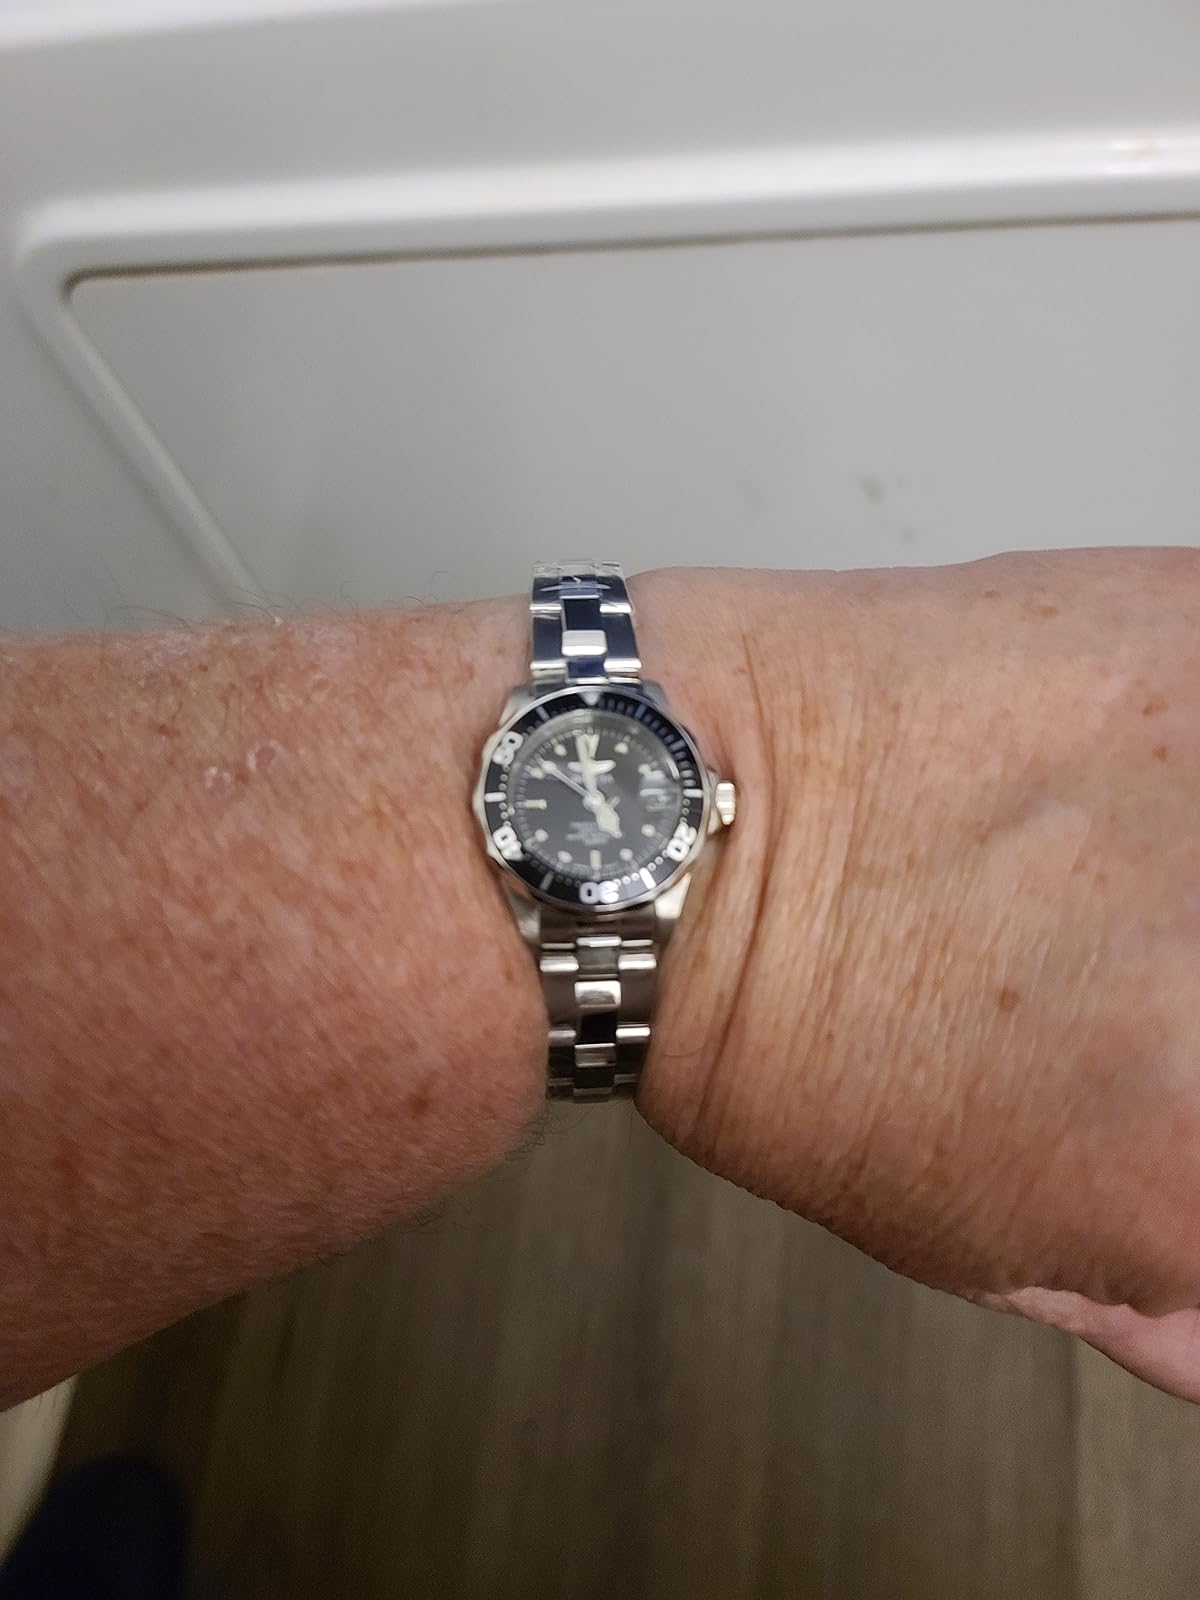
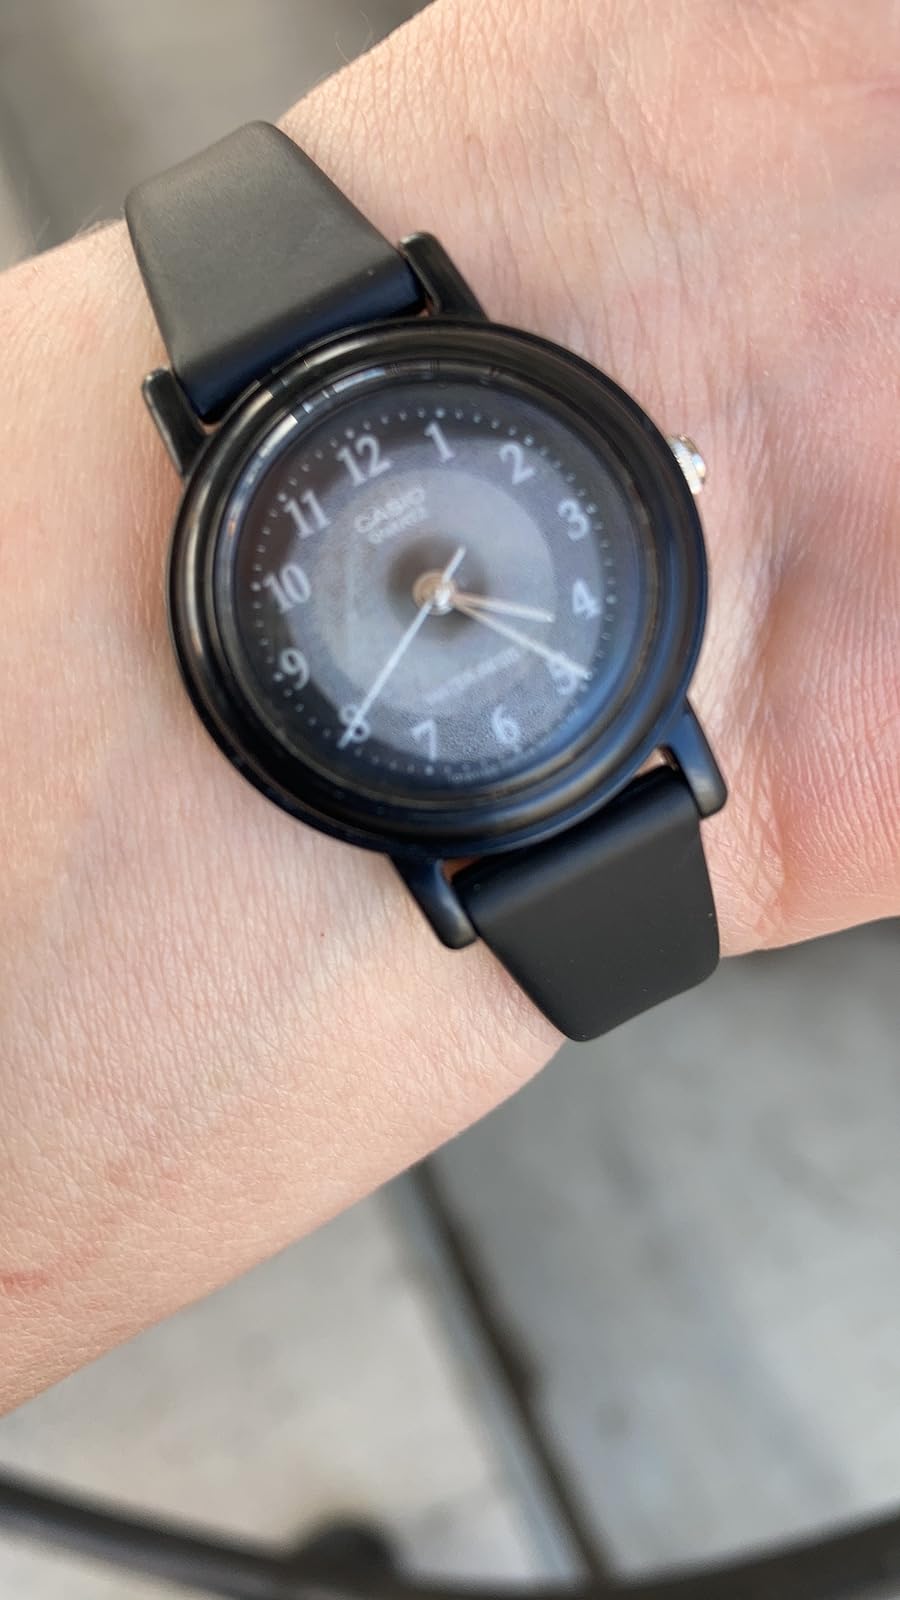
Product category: accessories_watch
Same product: no